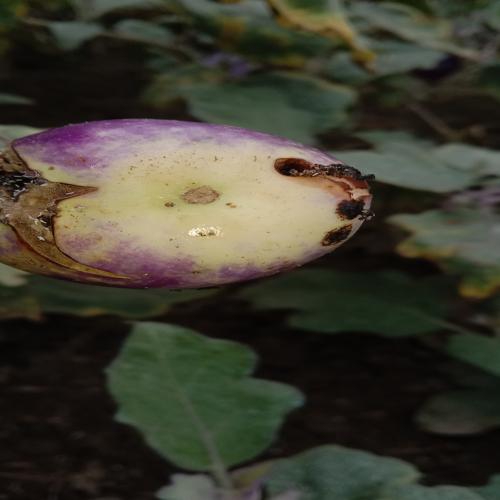
Label: Shoot and Fruit Borer